Sweeper (horse)

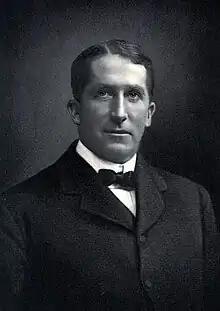
Herman B. Duryea, who owned and bred Sweeper

On 1 May 1912 Sweeper started at odds of 6/1 in a fourteen-runner field for the 104th running of the 2000 Guineas over the Rowley Mile at Newmarket. Ridden by Danny Maher, he settled behind the leaders as Jaeger set the pace from the favourite White Star. He took the lead two furlongs from the finish and won by a length from Jaeger with Hall Cross half a length away in third.